The Latchkey

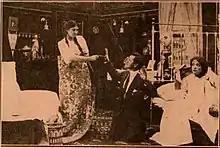
A surviving film still

The Latchkey is a 1910 American silent short comedy produced by the Thanhouser Company. The premise of the plot focuses on two businessmen who are friends Will (or Bill in some publications) and John. Will gives John the key to his apartment so he had stay there while Will goes on vacation. The landlady of the house leases the apartment to two ladies. John decides to go to Will's apartment and lets himself in with the key and finds the two girls asleep. They awake and take him for a burglar and threaten to kill him and John pleads for mercy instead of addressing the misunderstanding. John is later revealed to be her employer after he is caught opening a safe in the office the next morning. The film was released on August 26, 1910 and was met with positive reviews by the trade publications. The film is presumed lost.